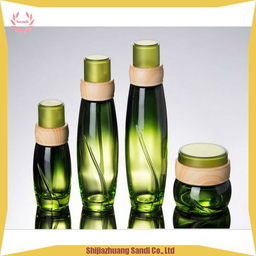
Label: glass